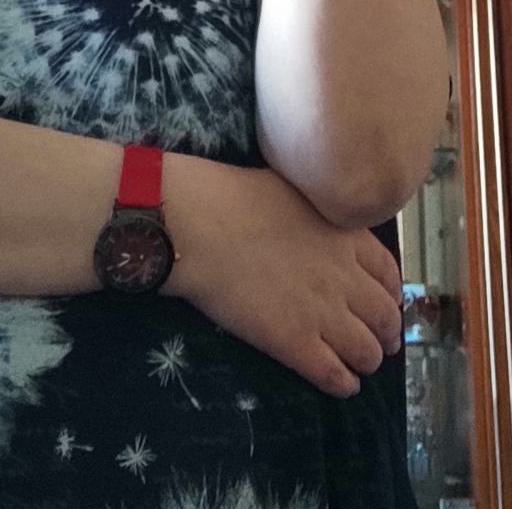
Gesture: no_gesture